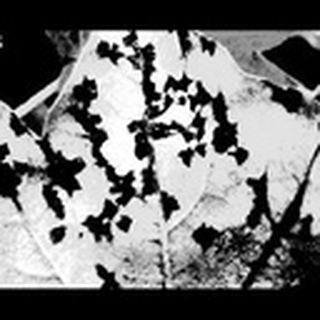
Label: cotton_bacterial_blight